Marry the Night

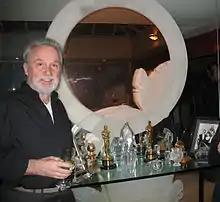
"Marry the Night" was compared to the work of Giorgio Moroder by some critics.

Since its release, "Marry the Night" has garnered generally positive reviews; Stephen Thomas Erlewine of AllMusic gave the song a positive review, saying it "glistens with a neon pulse". Sal Cinquemani of "Slant Magazine" named "Marry the Night" a stand-out track on the album and called it "a worthy successor to 'Dance in the Dark'". BBC Music's Mark Savage called "Marry the Night" as perfect as "a straightforward fist-pumping entry into a colossus can be." Christian Blauvelt of "Entertainment Weekly" compared the song with the work of Italian record producer Giorgio Moroder. Caryn Ganz of "Spin" was impressed with the track, calling it a "four-on-the-floor banger." Tim Jonze of "The Guardian" compared the chorus of the song "It's My Life" by Dr Alban and felt that it was easily forgotten compared to some of the bigger dance songs on the album. "Rolling Stone"s was impressed with the fact that "Marry the Night" just seemed to get "bigger, and bigger" to her, while listing pop and glam metal and artists like Pat Benatar, Bonnie Tyler and Bon Jovi as its influences. According to Kitty Empire of "The Observer", "'Marry the Night', is a blowsy carpe [noctem] affair which draws on hi-NRG club-pop for its modus operandi."